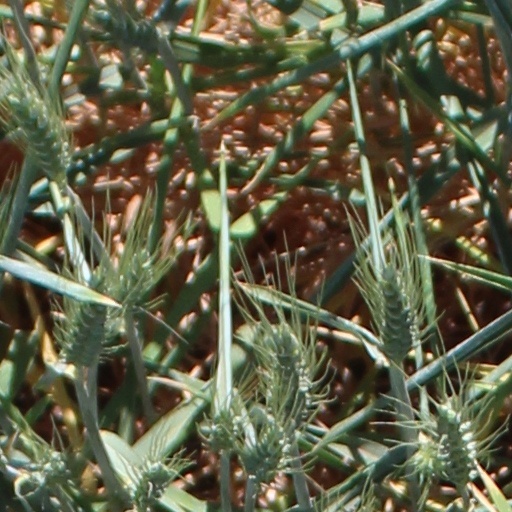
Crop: wheat